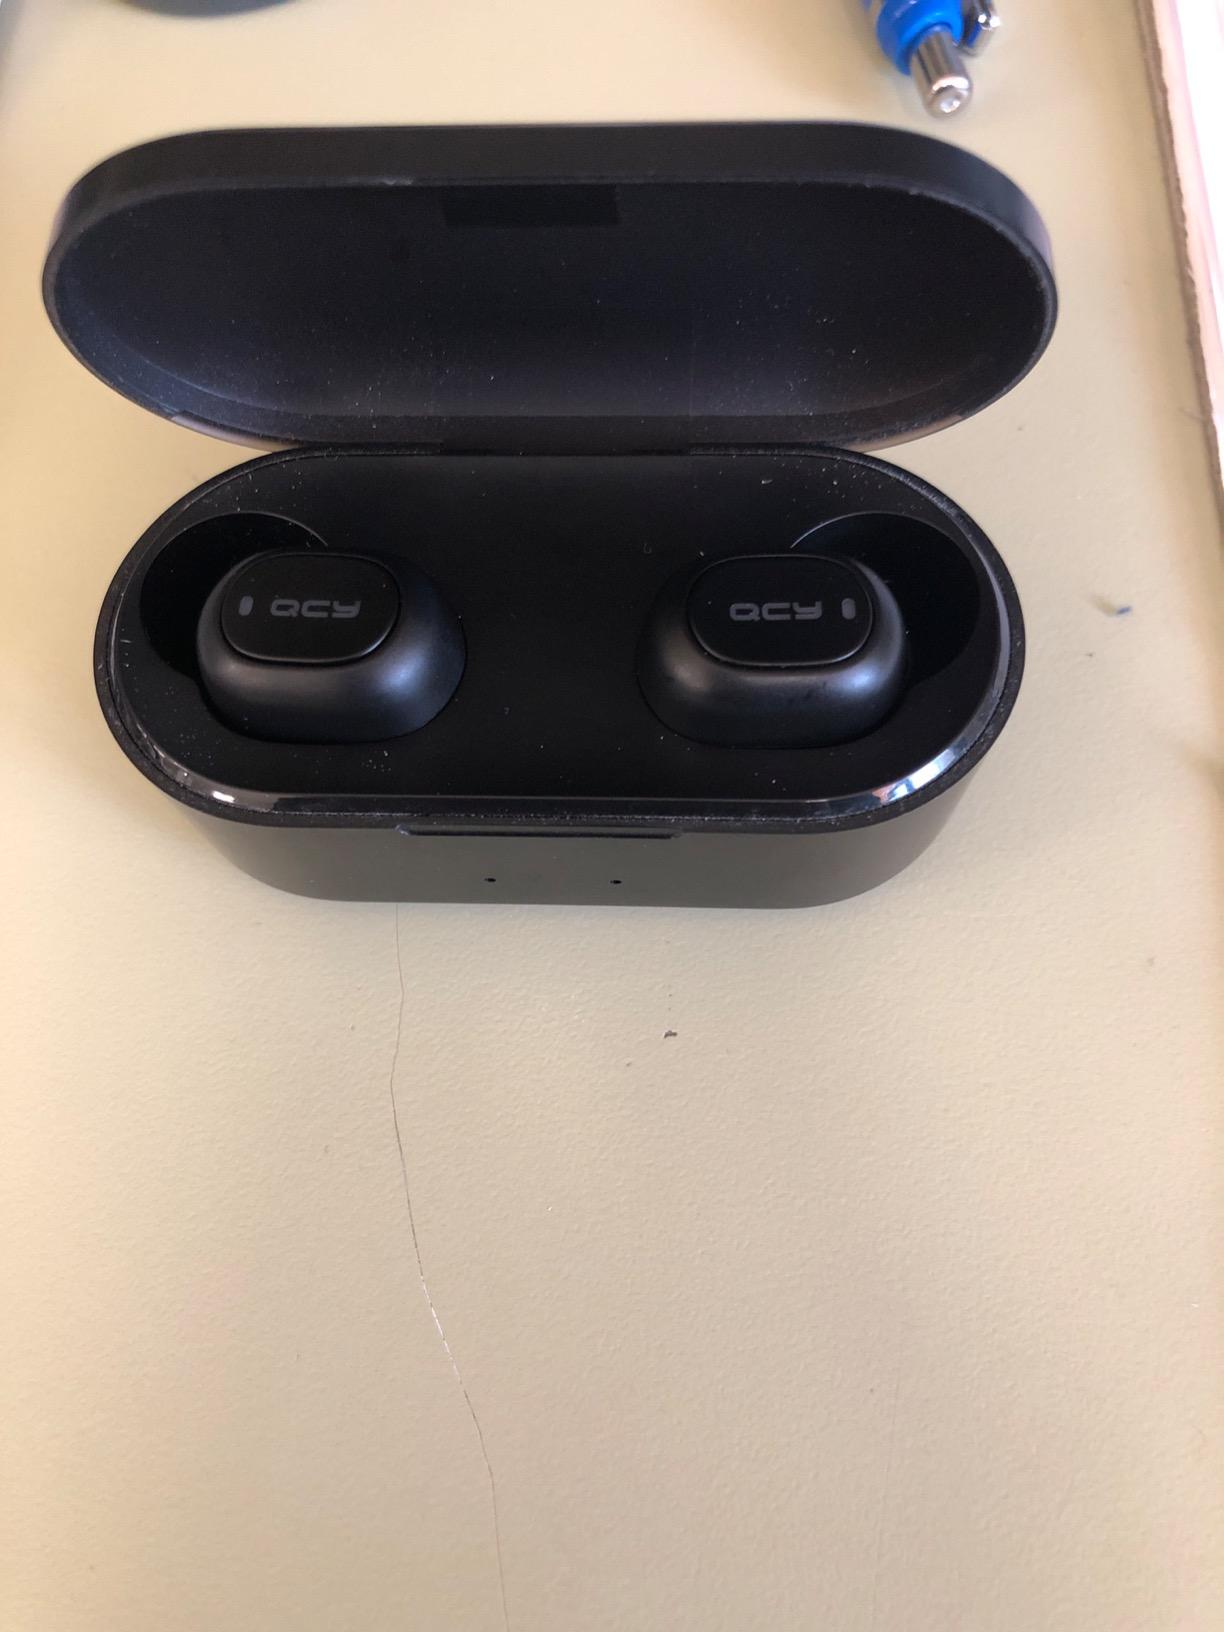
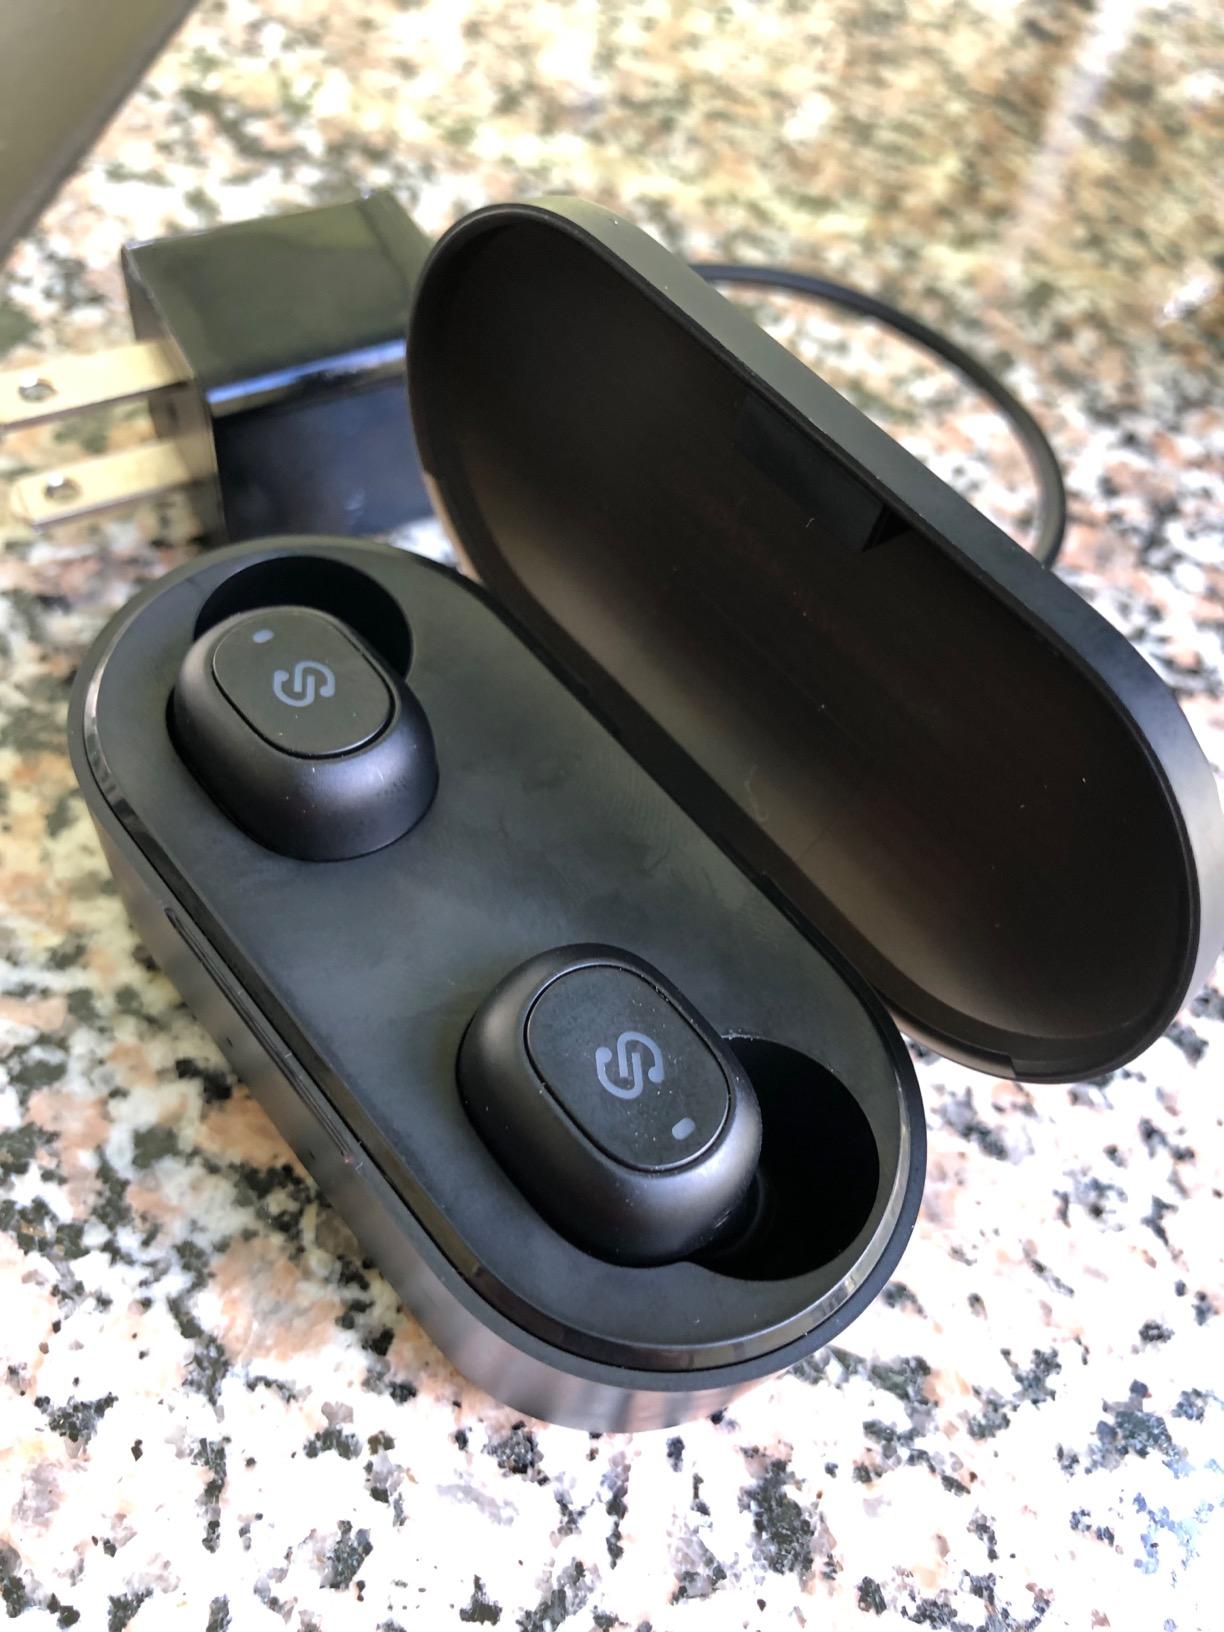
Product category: earbuds
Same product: no